Princess Mary Adelaide of Cambridge

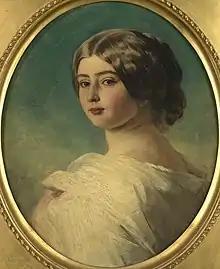
Portrait by Franz Xaver Winterhalter in the Royal Collection, 1846

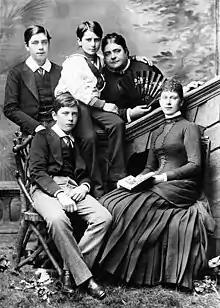
The Duchess of Teck and her family c. 1883; Prince Alexander sits centre with his arm around the Duchess, Princess Mary (later Queen Mary) is seated at far right

Mary Adelaide was born on 27 November 1833 in the Kingdom of Hanover, German Confederation. Her father was Prince Adolphus, Duke of Cambridge, the youngest surviving son of George III and Charlotte of Mecklenburg-Strelitz. Her mother was Princess Augusta of Hesse-Kassel, the daughter of Prince Frederick of Hesse-Kassel. As a male-line granddaughter of a British monarch, she was styled as a British princess with the prefix of "Royal Highness".